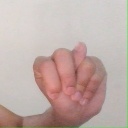
अक्षर: न